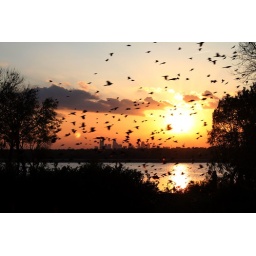
flying over the lake